Suzuki RG 500

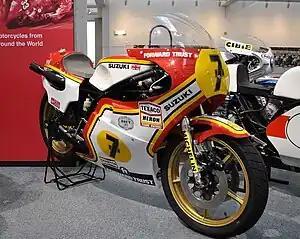
Suzuki RG500 Mark II (1977)

The Suzuki RG 500 road racing motorcycle was produced by Japanese manufacturer Suzuki to compete in the 500cc class of Grand Prix motorcycle racing from 1974 to 1980. The motorcycle won seven manufacturers' titles in succession and became the motorcycle of choice for privateer racers in the late 1970s.